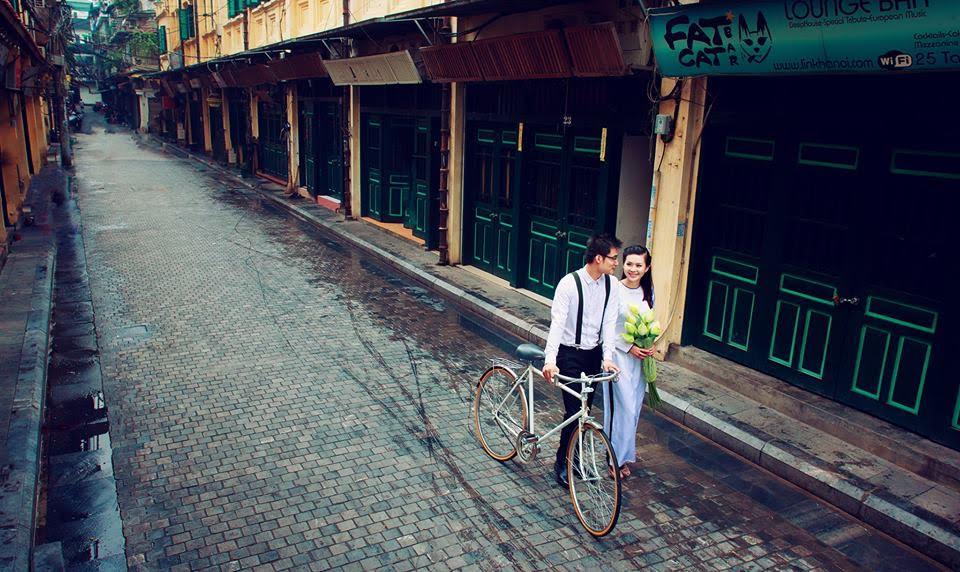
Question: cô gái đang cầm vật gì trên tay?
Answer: cô gái đang cầm một bó hoa sen trên tay